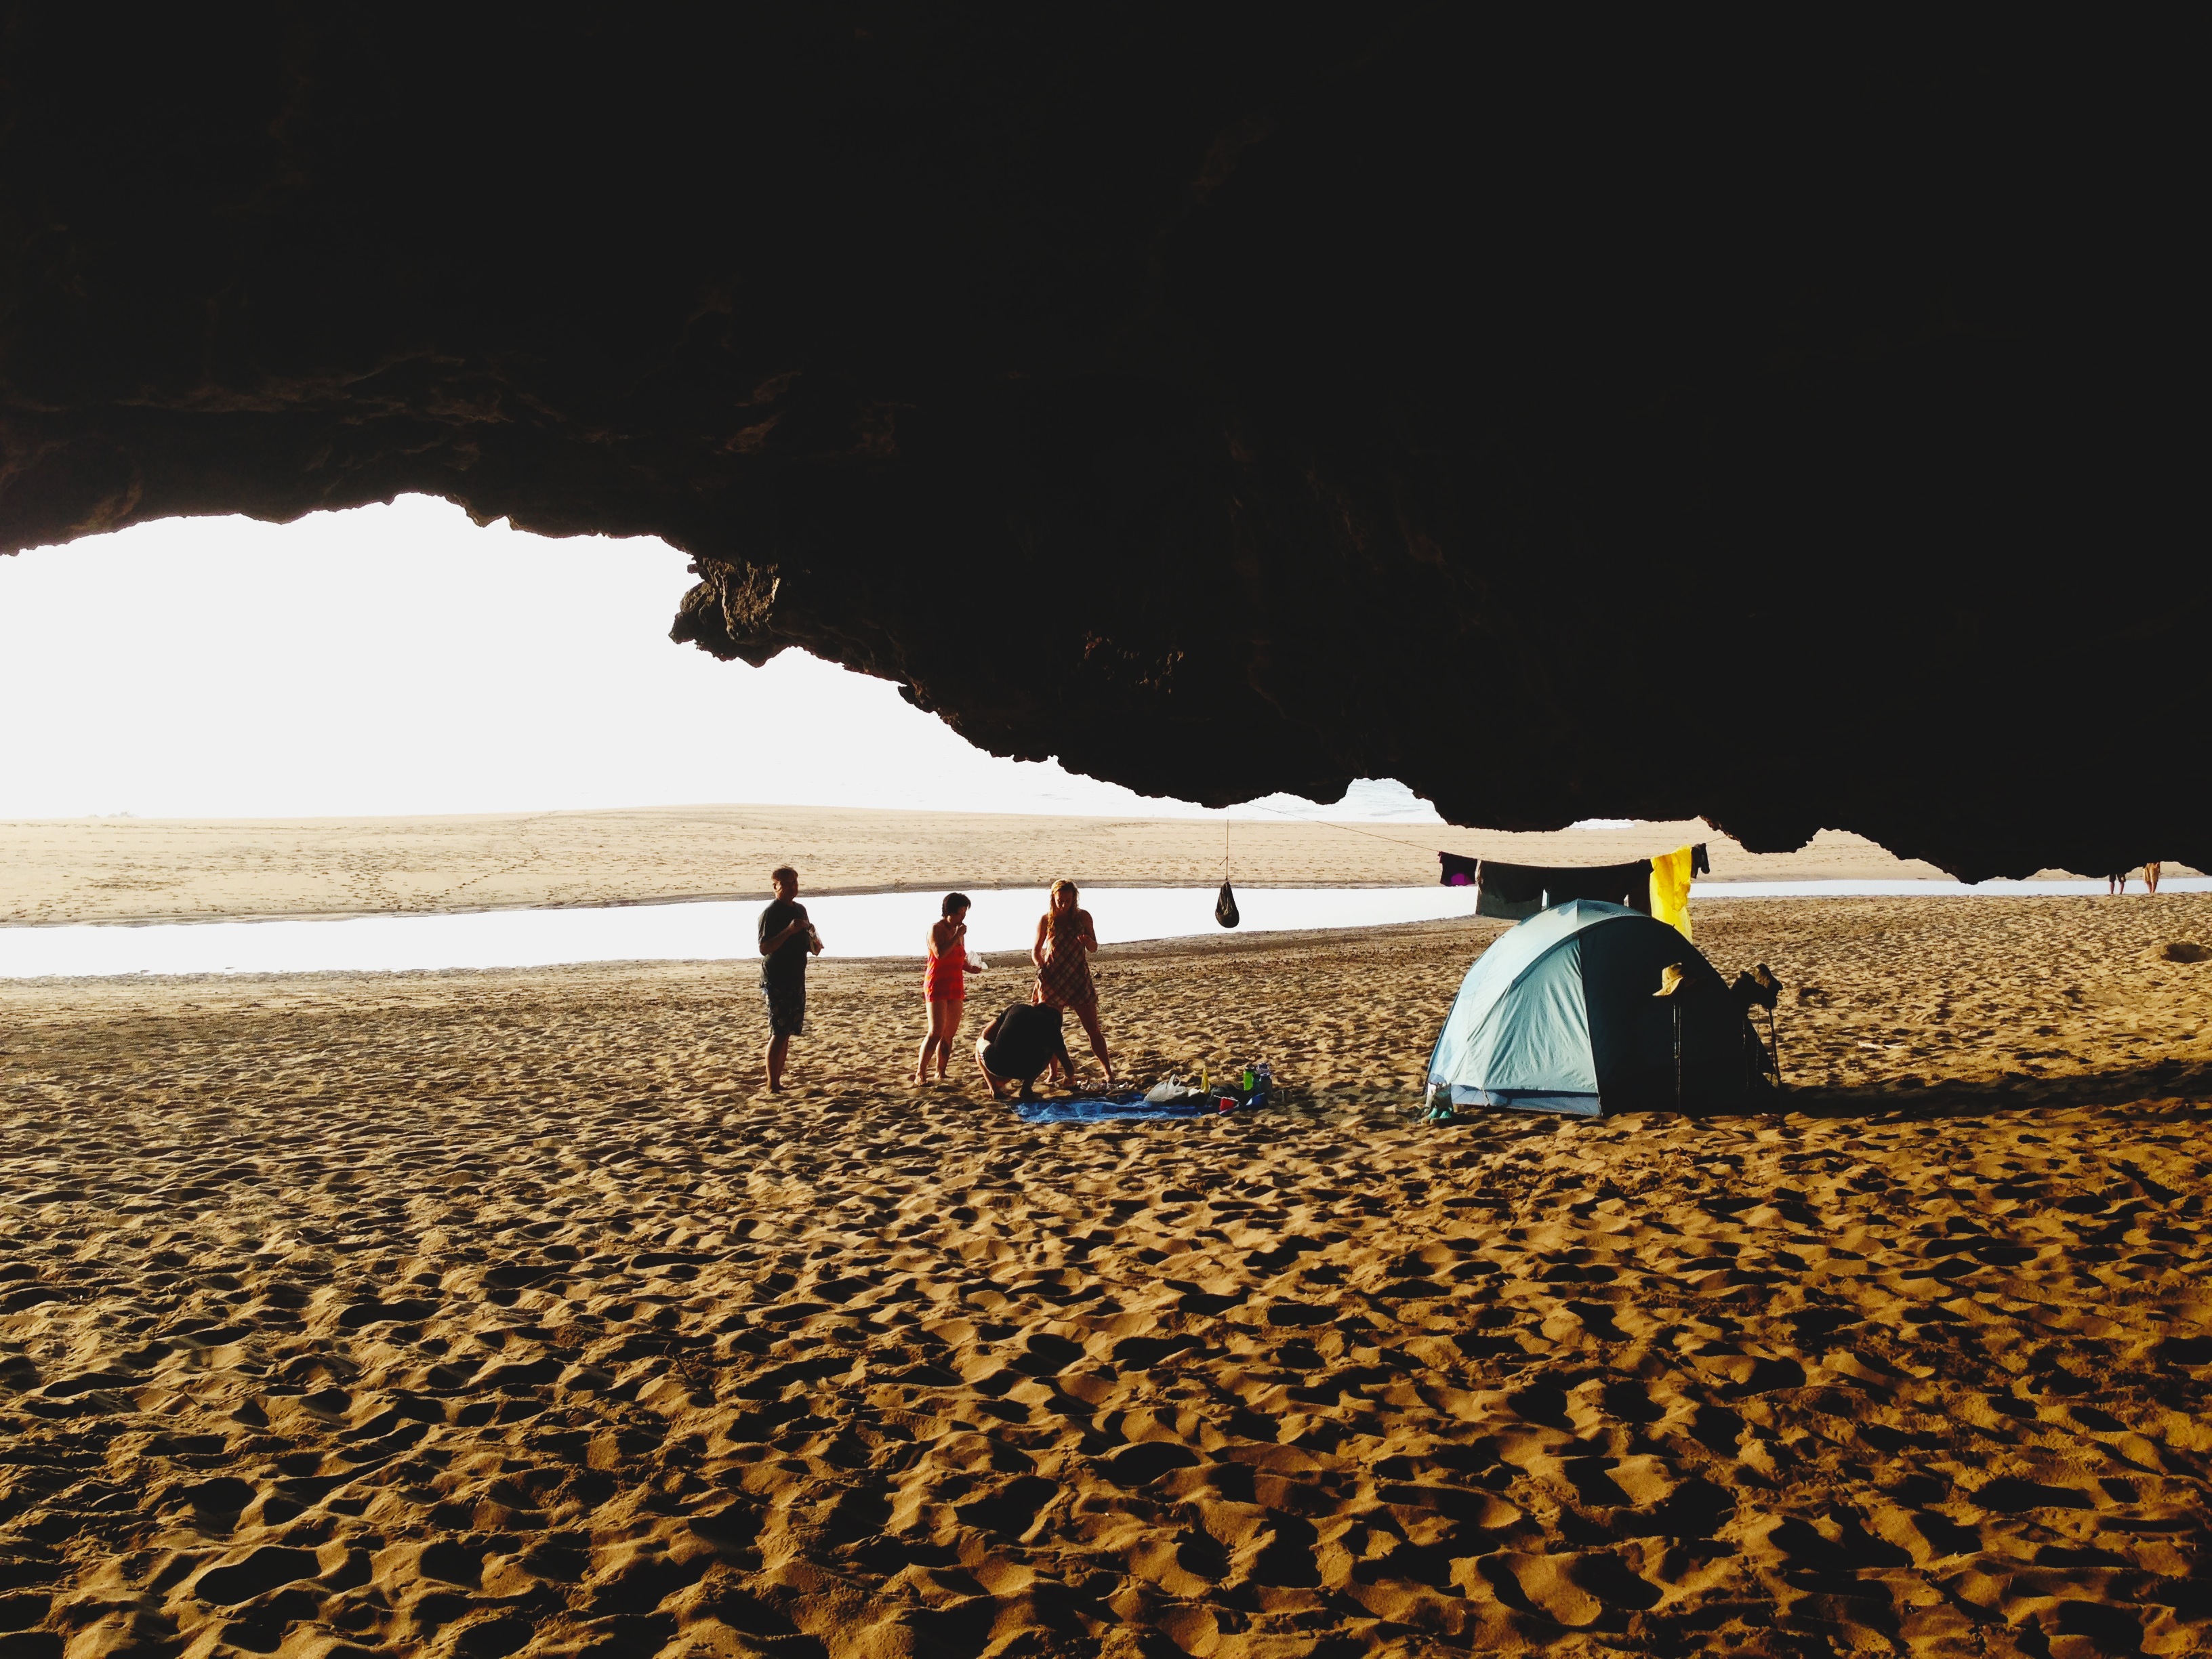
beach, sea, coast, water, sand, ocean, horizon, people, sunlight, shore, wave, tent